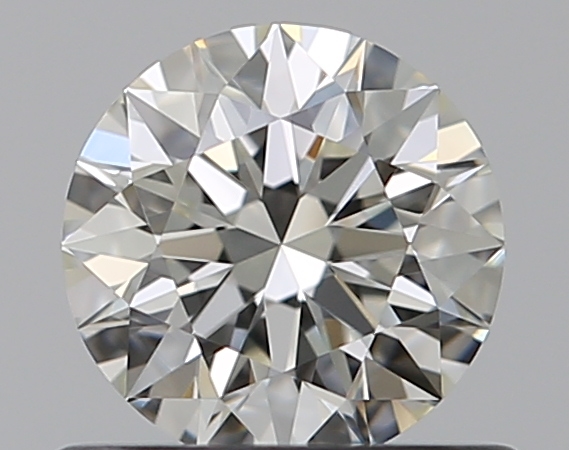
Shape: round
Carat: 0.51
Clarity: VVS2
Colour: I
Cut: EX
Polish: EX
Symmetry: EX
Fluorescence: ST
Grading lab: GIA
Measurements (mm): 5.11 x 5.14 x 3.2